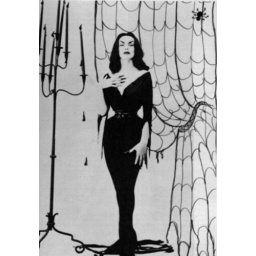
Black dress in a blue movie.